2007 Brazilian Grand Prix

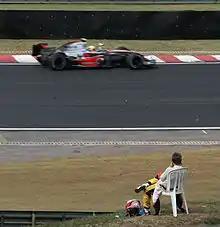
Heikki Kovalainen (pictured in the chair in the foreground) failed to finish a race for the first time in his Formula One career.

On lap 34 Kubica, who was light on fuel, passed Alonso to take the third position, only to stop five laps later; he rejoined in seventh place. Hamilton made his second stop on lap 37, switching to hards again; on the same lap Heikki Kovalainen, who finished his first 16 consecutive races in Formula One, ended his race spinning on turn 3 and crashing into the barriers. This also meant that Kovalainen lost the opportunity to become the first driver to finish all of his races in his first season.